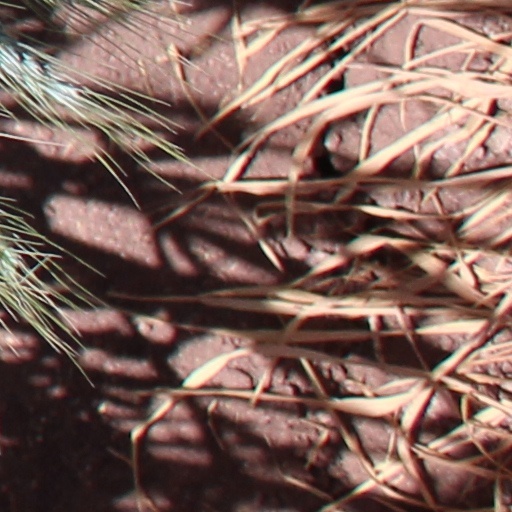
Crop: wheat